Christianity in Nepal

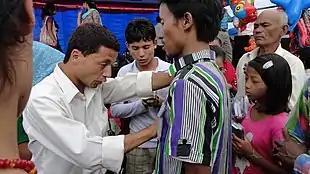

After the overthrow of the Rana regime in 1951, King Tribhuvan opened Nepal's borders and appealed to the outside world to assist in Nepal's development. A number of Christian missionary groups responded to this call. The largest such organisation was the United Mission to Nepal (UMN), founded in 1954 as a cooperative endeavor between eight Protestant denominations. The first projects of the mission were the foundation of medical facilities in Tansen in west Nepal and in the Kathmandu Valley near to Bhaktapur; the work soon expanded to include rural development, education, engineering, and the foundation of other medical facilities and hospitals. By 1990 the UMN 'comprised 39 member missions, 420 expatriate missionaries, and over 2,000 Nepali staff'. Due to a 2002 decision to hand over most major projects to local control, the size of UMN is currently much reduced from this level. The UMN's work in Nepal has been defined and limited by a series of five-year agreements with the Nepal government, which clearly prohibit proselytism.